Tulsa International Airport

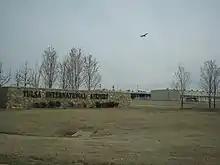
Tulsa International Airport entrance, 2007; photo by Luis Tamayo

In 1932 the city opened a more elegant Art Deco terminal topped with a control tower. It was designed by Frederick V. Kershner, a lead architect working for Leon B. Senter. The structure was masonry with rounded corners, resulting in a futuristic appearance. Charles Short decorated the inside walls with a collection of early aviation photographs.